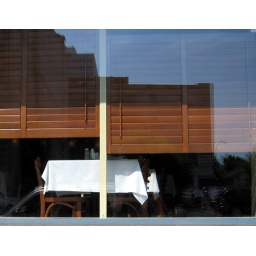
A table in the window